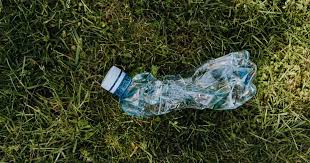
Waste category: plastic